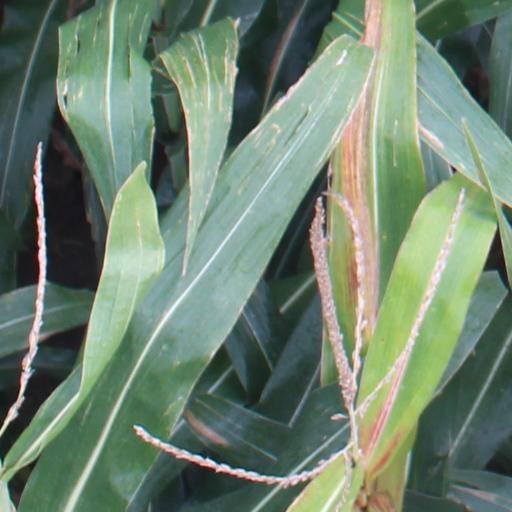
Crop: maize; corn